Professional Diving Instructors Corporation

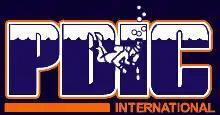

The Professional Diving Instructors Corporation (PDIC) is an international SCUBA training and certification agency. It has an estimated 5 million active recreational divers.